Answer in natural language. Which object is closer to Doorway, dark cave wall decor photo or blurry image? Choose between the following options: blurry image or dark cave wall decor photo
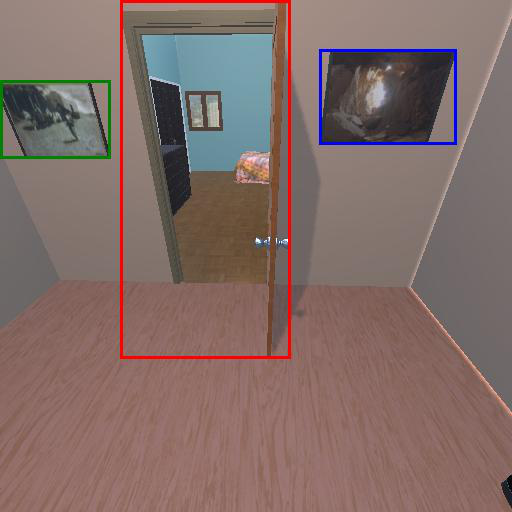
<answer>dark cave wall decor photo</answer>